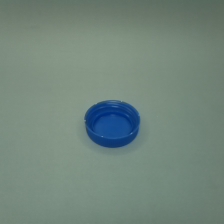
Color: blue
Cap type: standard cap